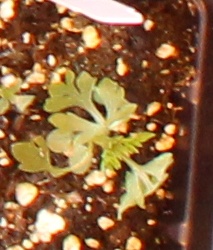
Label: Ragweed